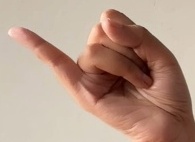
ASL sign: J